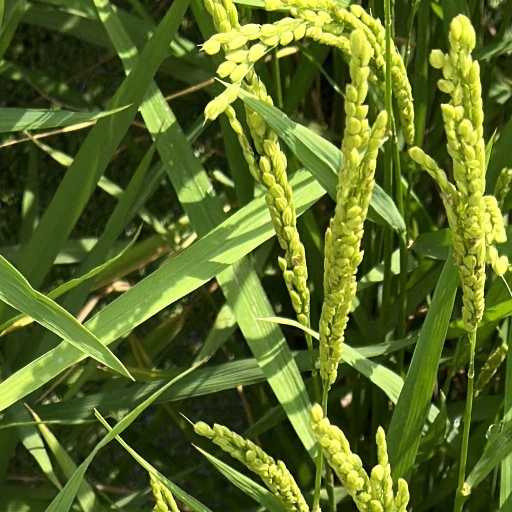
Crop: rice